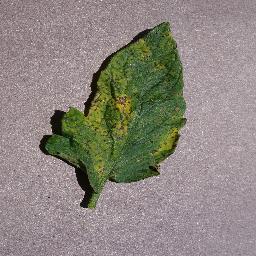
Label: Tomato___Septoria_leaf_spot